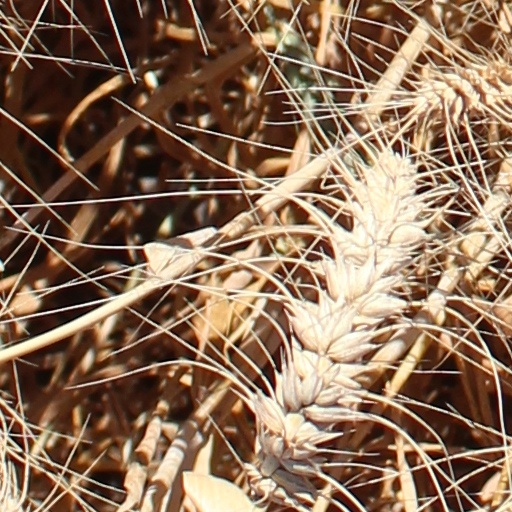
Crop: wheat